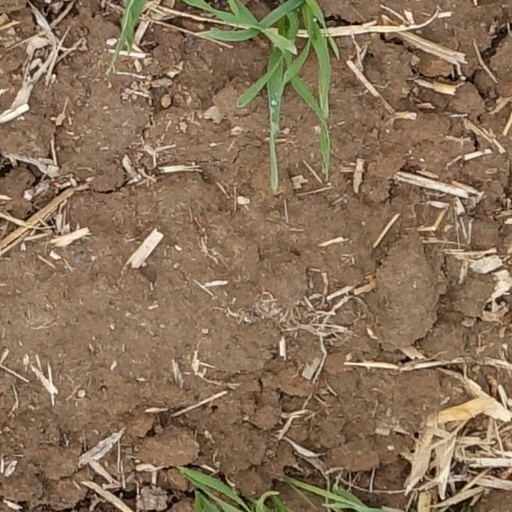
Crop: wheat